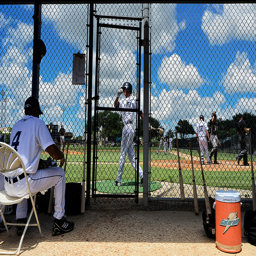
a baseball player with a ball on the field
a baseball player is sitting at a game in a dug out
A group of baseball player standing on top of a field.
a fence with a view of the baseball diamond
There are several baseball players and an umpire on the field.